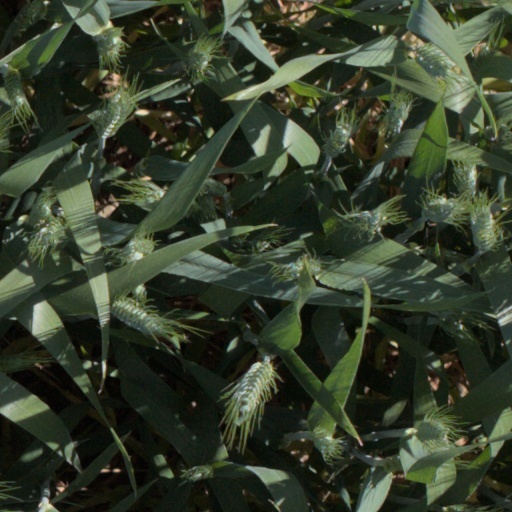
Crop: wheat